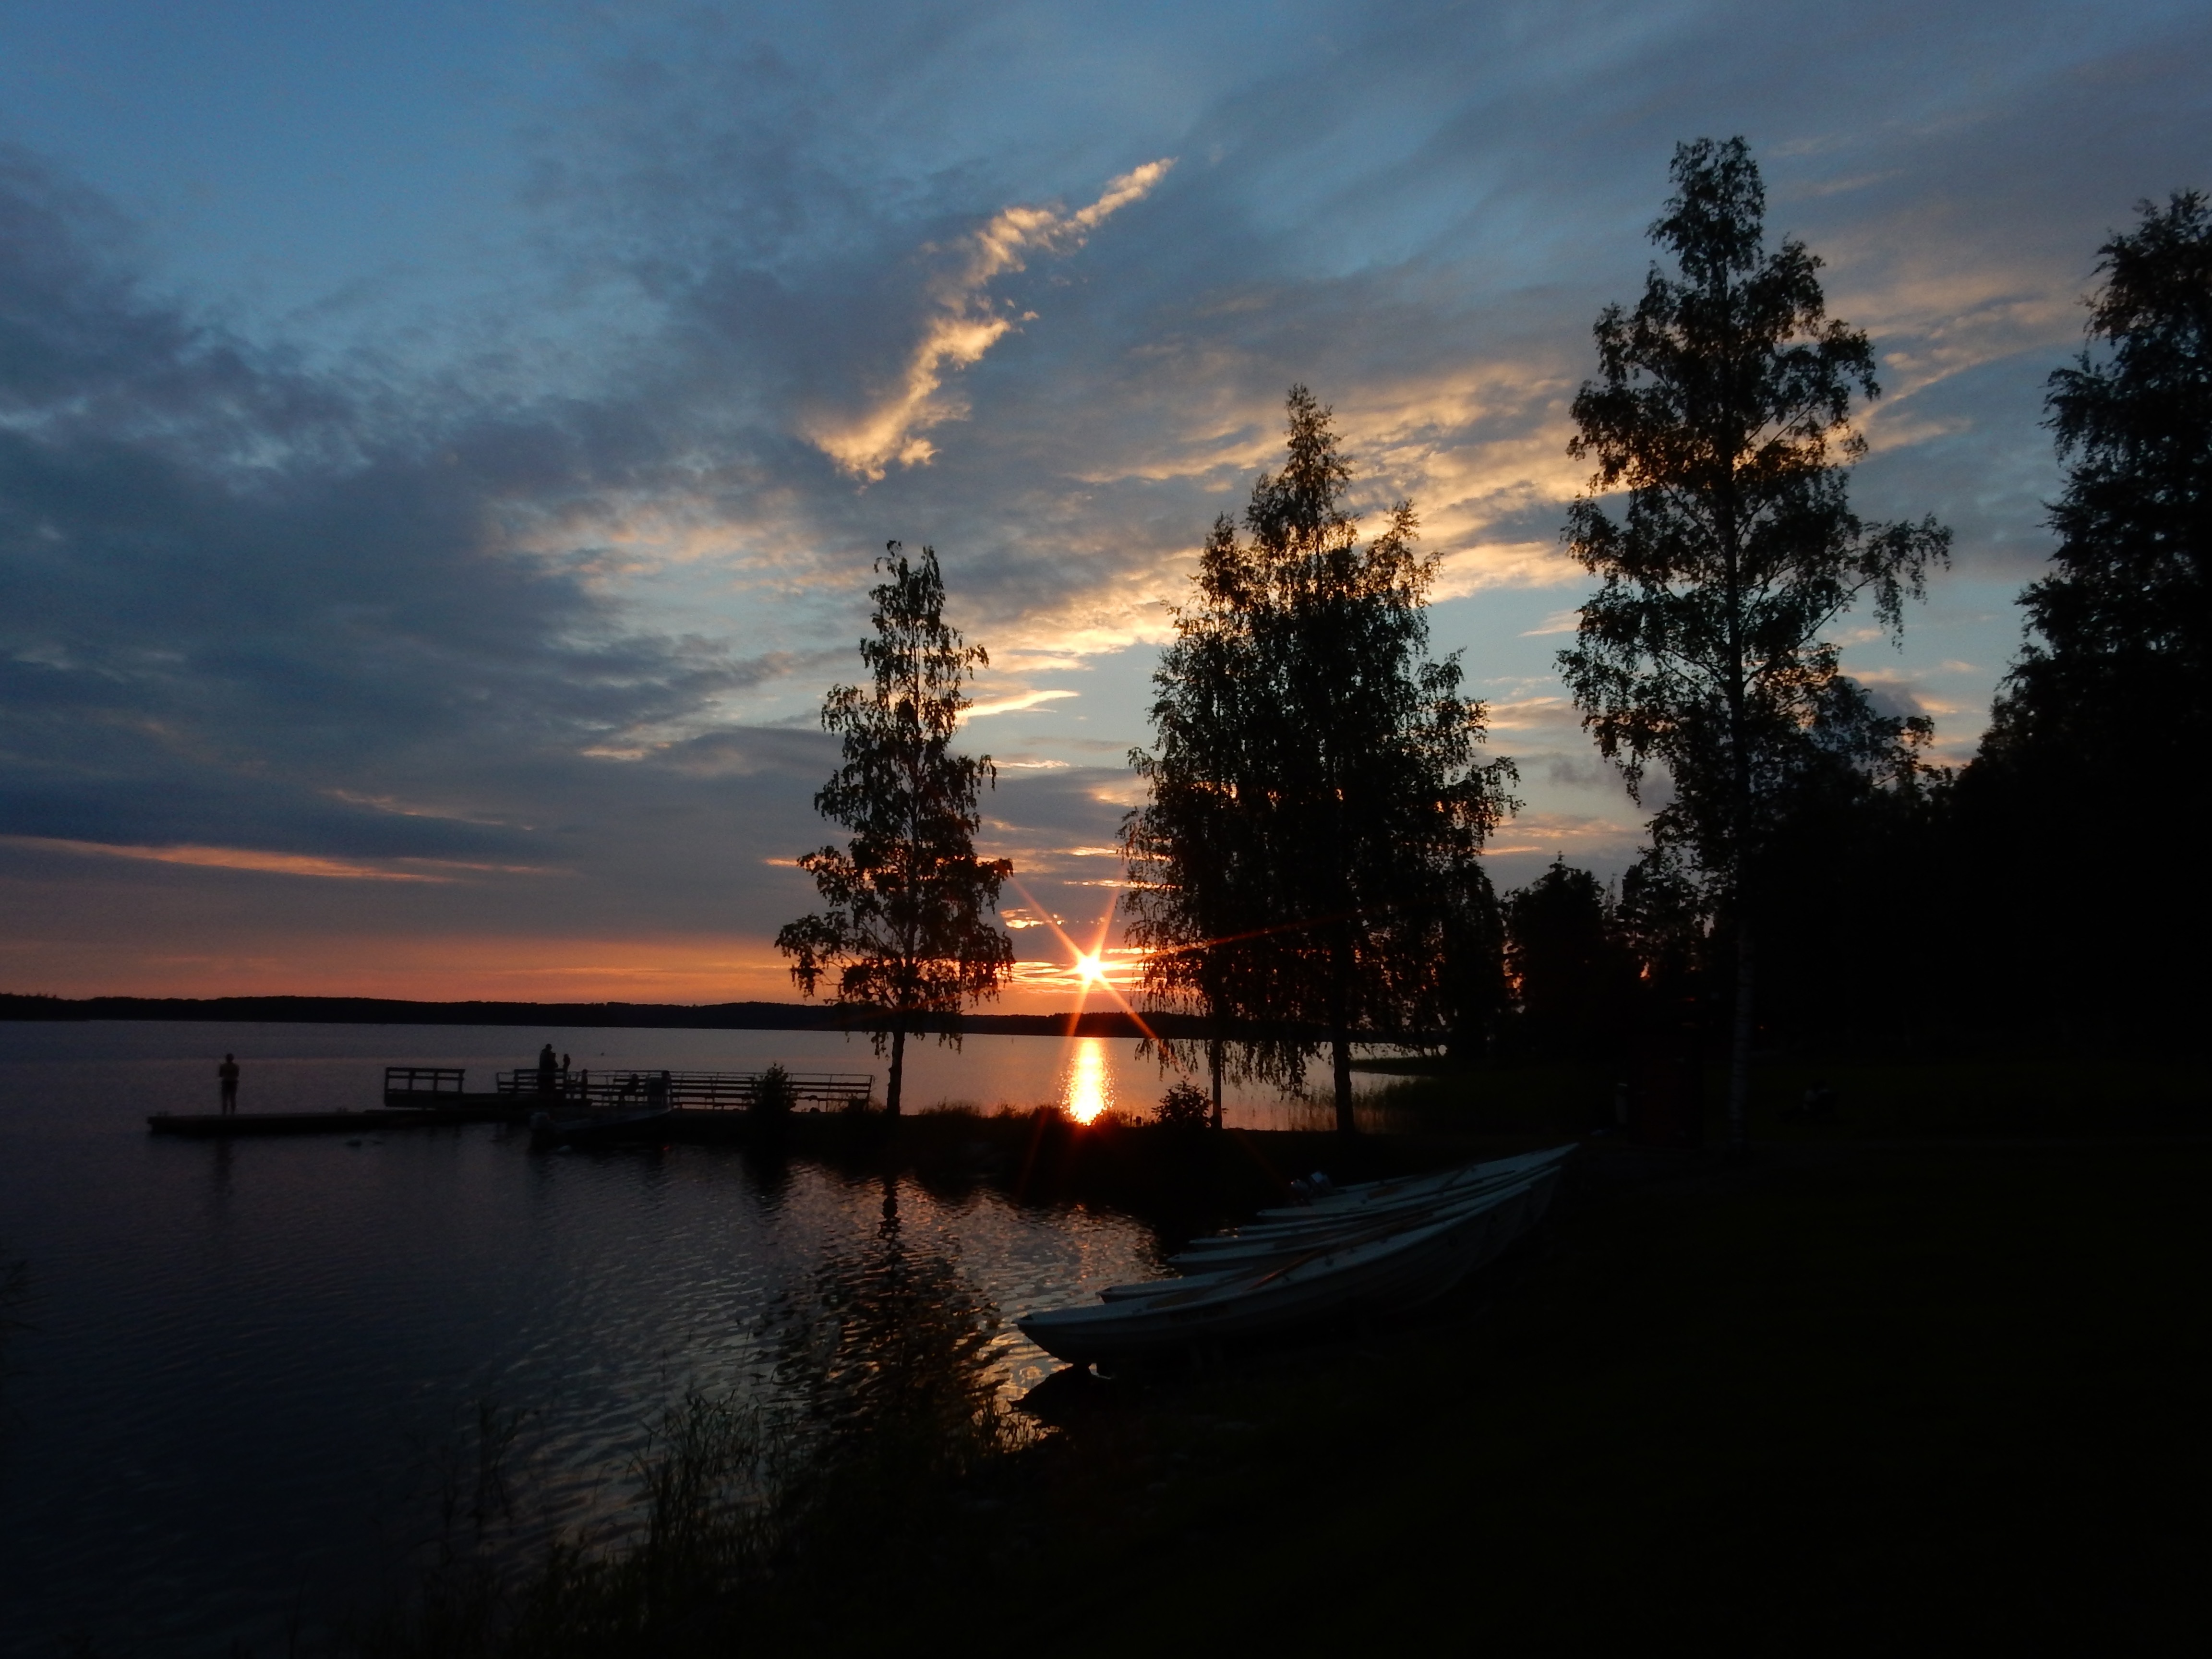
landscape, sea, tree, nature, horizon, cloud, sky, sunrise, sunset, night, sunlight, morning, lake, dawn, summer, dusk, web, evening, reflection, darkness, blue, trees, clouds, boats, finland, suomi, mood